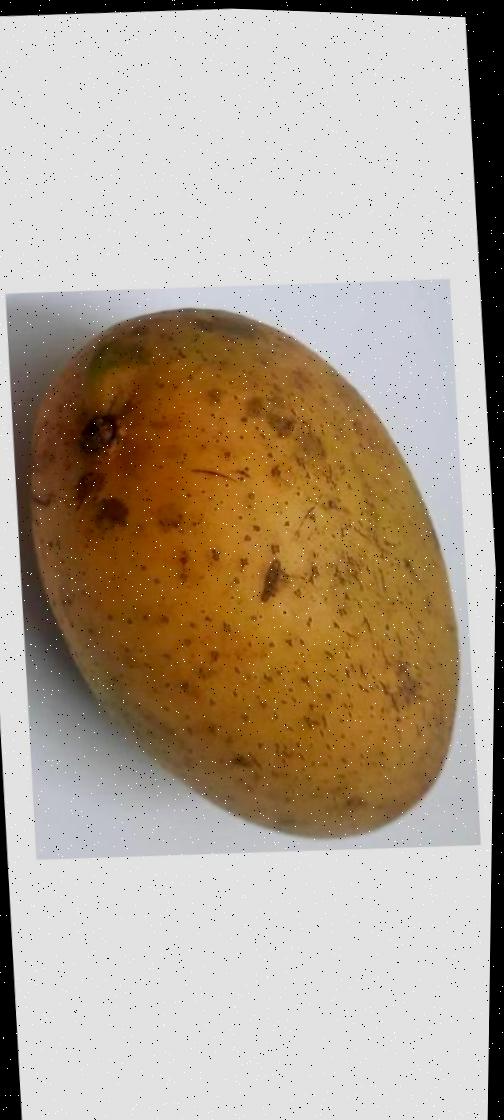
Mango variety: Ashshina Classic